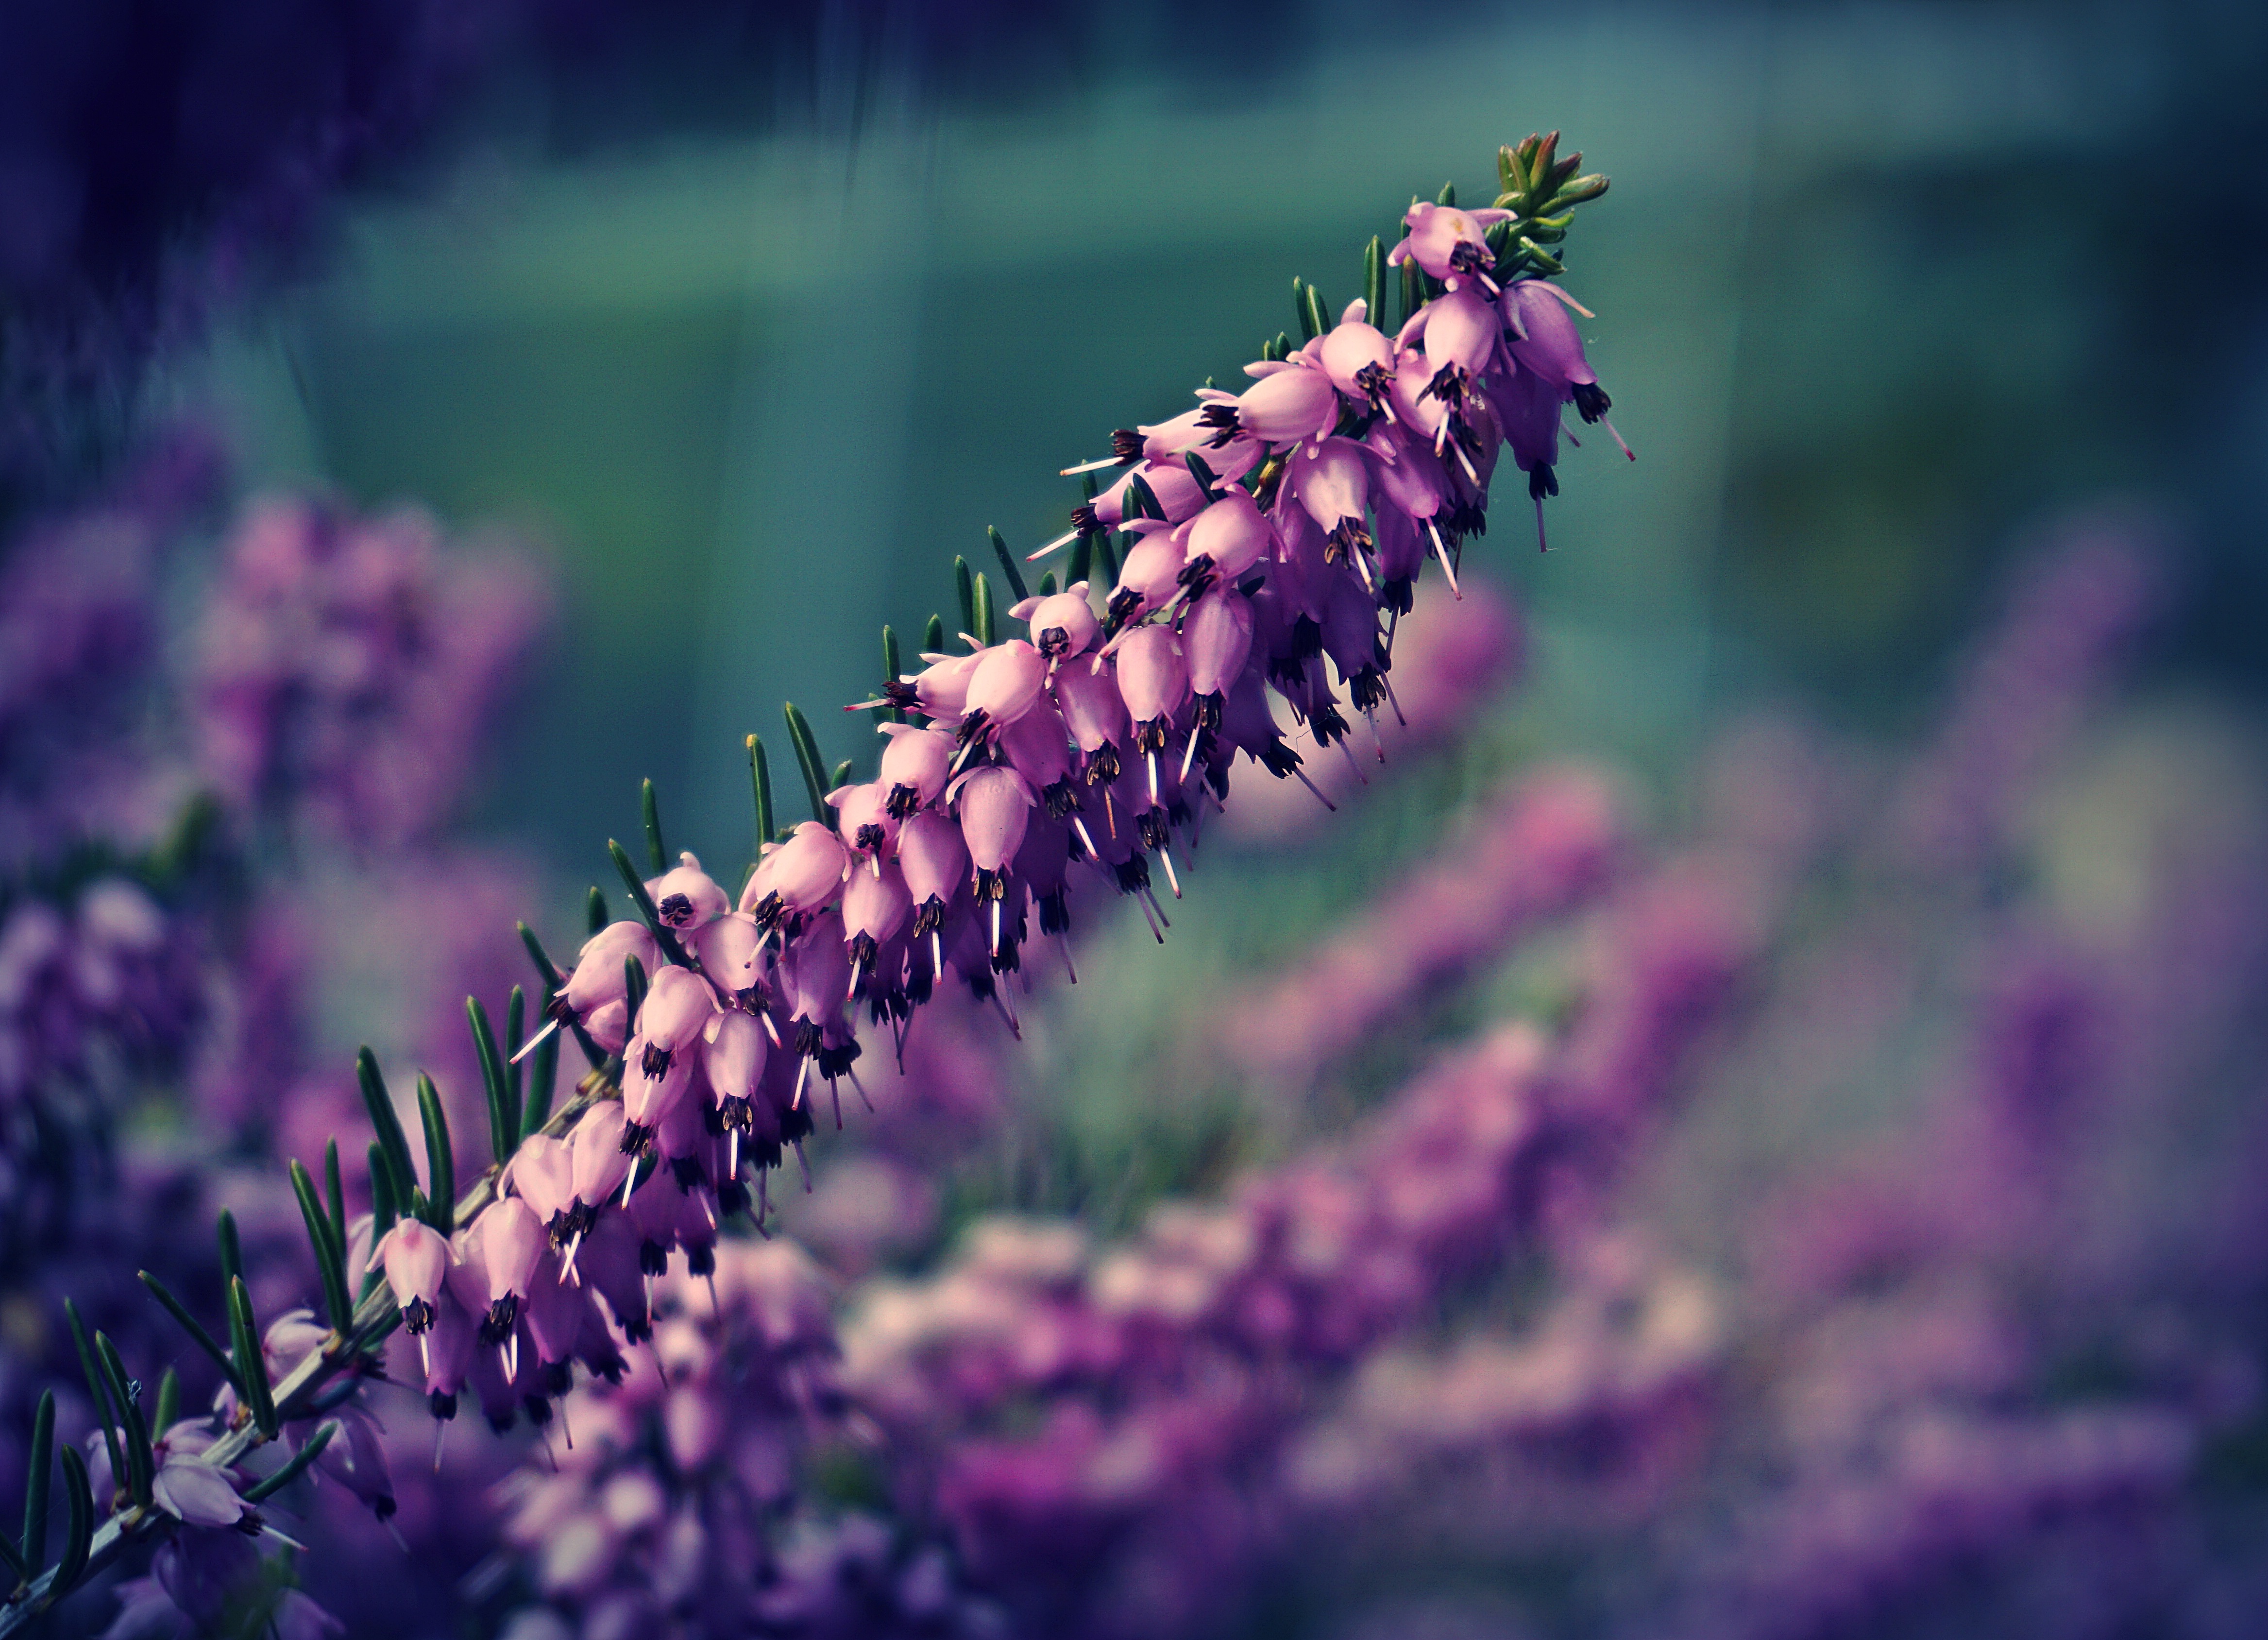
heather, flowers, flower, floral, plants, nature, garden, purple, lavender, plant, violet, flora, english lavender, close up, spring, macro photography, plant stem, petal